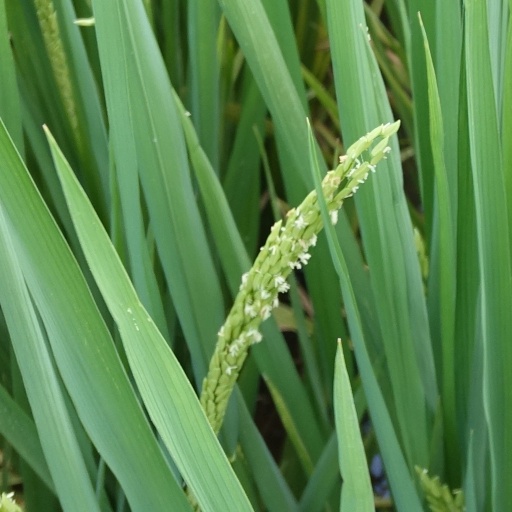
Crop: rice